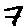
Label: 7